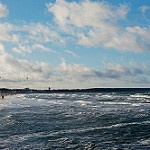
Label: sea